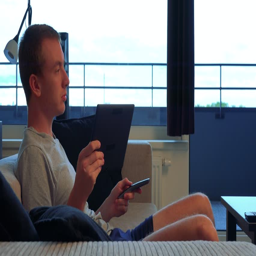
a young man watches television in living room in the apartment and works on the tablet